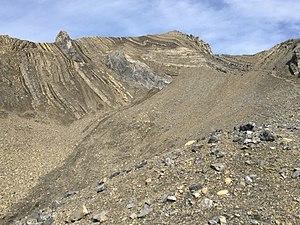
Cirque du Schesaplana depuis TotalpHütte / SchesaplanaHütte
La Schesaplana est un sommet des Alpes, à 2 965 m ou 2 964,3 m, point culminant du Rätikon, marquant la frontière entre l'Autriche et la Suisse.